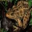
Label: frog